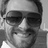
Emotion: happy